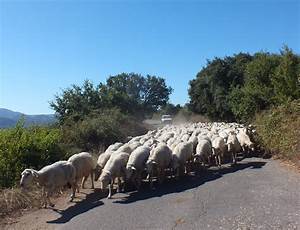
Label: pecora